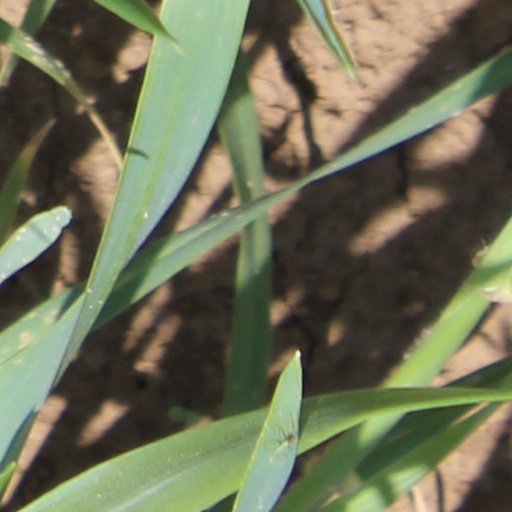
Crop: wheat